F. F. Beale House

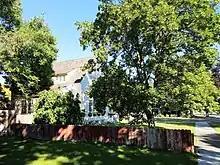
East side, with music room projecting to the left

It is significant for its association with Frederick Fleming Beale (1876-1948), music composer and professor at College of Idaho. He and his wife Mary lived in the house during 1923 to 1943.